Eugene C. Barker

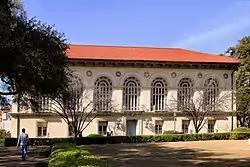
"Cass Gilbert's Old Library", more recently known as Battle Hall

Barker died on October 22, 1956. He was interred at Oakwood Cemetery in Austin.